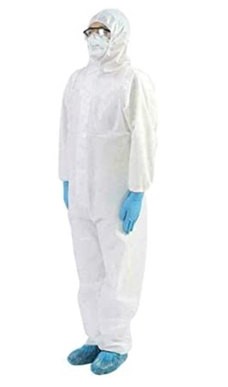
Objects detected:
Mask
Goggles
Gloves
Gloves
Coverall